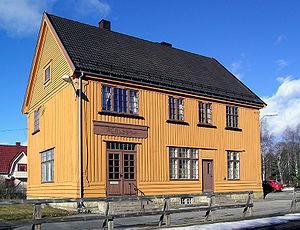
Ådalsbruk est un village de la municipalité de Løten en Norvège.